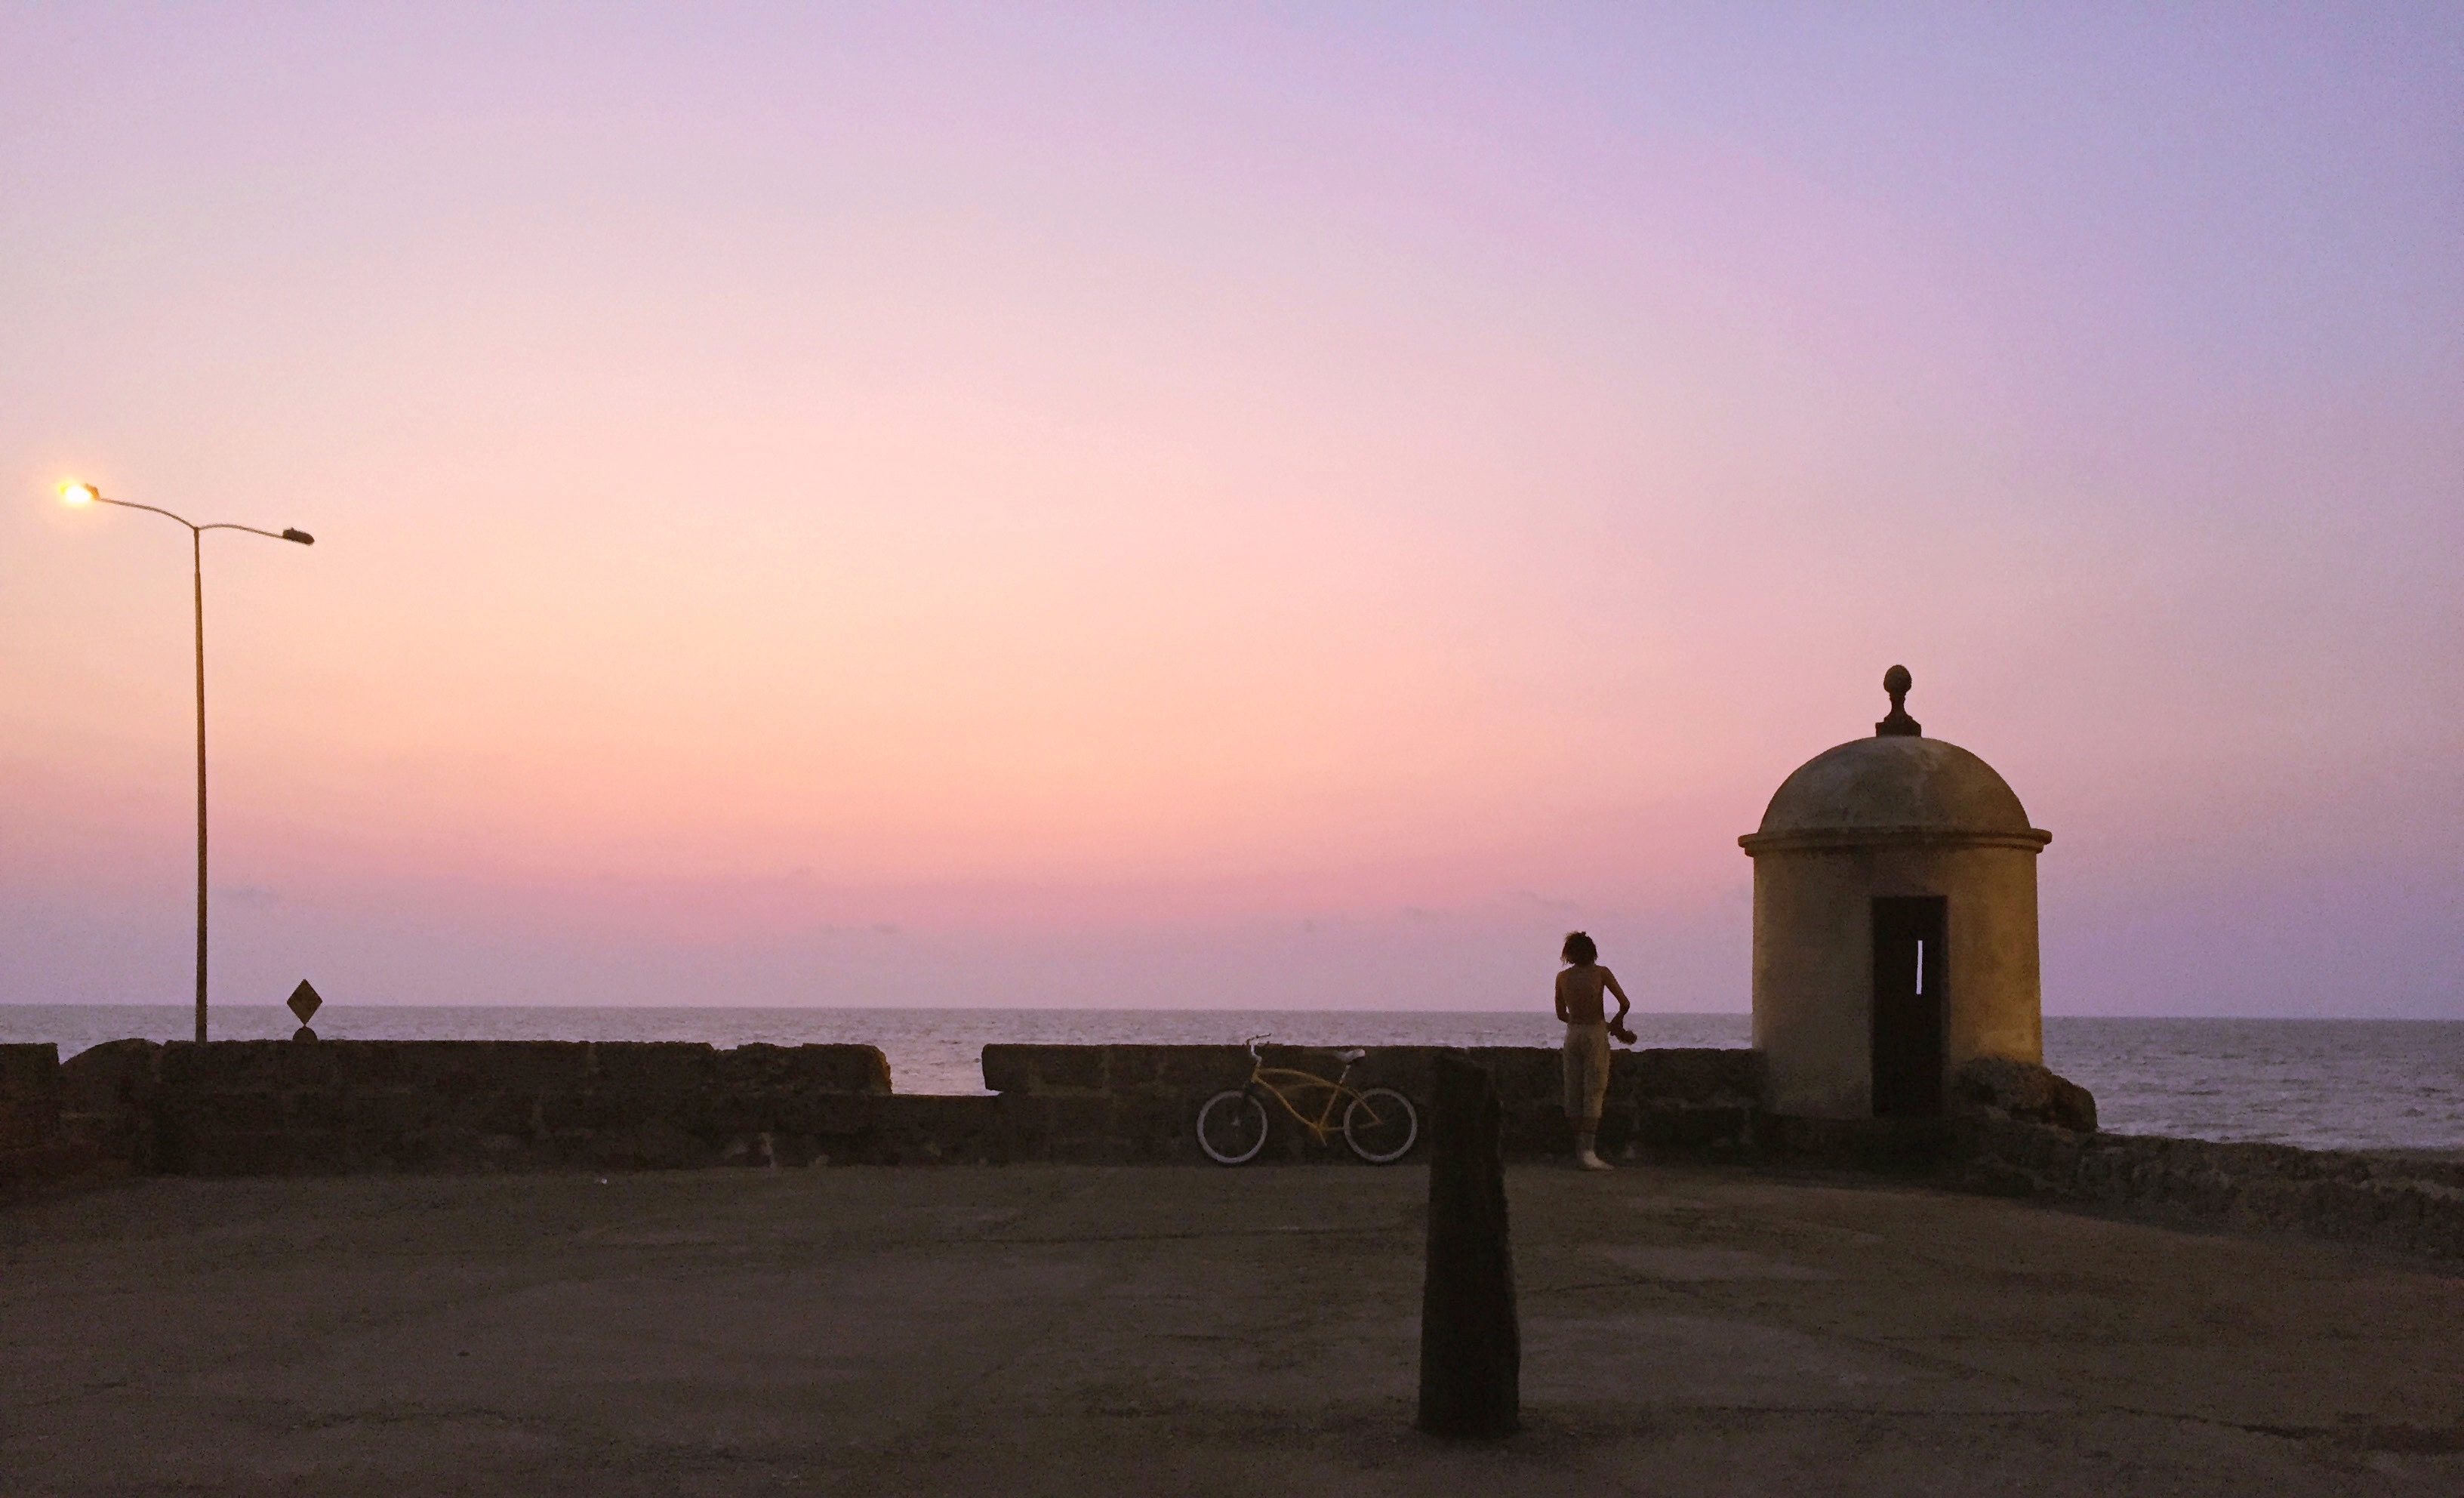
beach, sea, coast, ocean, horizon, lighthouse, sun, sunrise, sunset, morning, dawn, dusk, evening, tower, afterglow, atmospheric phenomenon